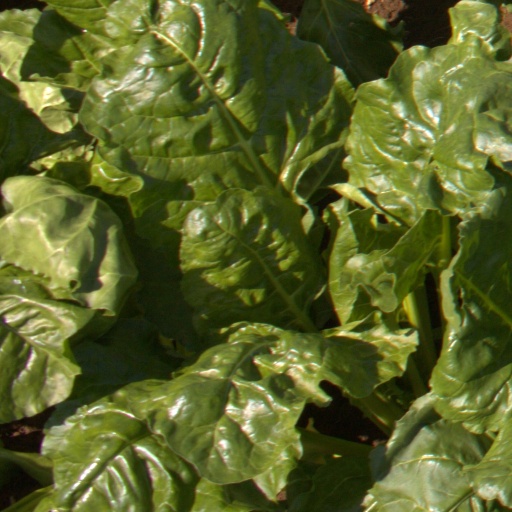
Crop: sugar beet